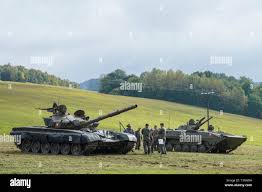
Label: BMP